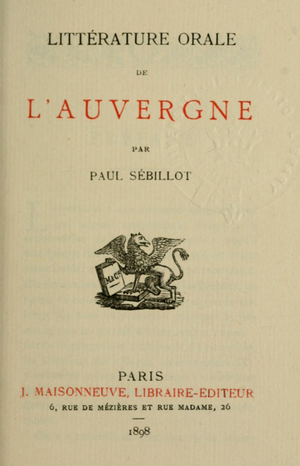
Paul Sébillot est un ethnologue, écrivain et peintre français, originaire de Bretagne. Nombre de ses travaux sont consacrés à son pays d’origine.